Transport in Vietnam

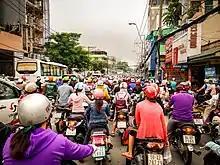
Vietnamese road traffic is dominated by motorcycles. Heavy traffic, bad air and loud noises are expected regularly.

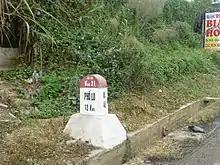
National Road 4E milestone

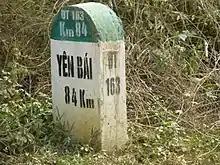
Yên Bái Provincial Road 163 milestone

The total length of the Vietnamese road system is about 222,179 km with 19.0% paved, mainly national roads and provincial roads (source: Vietnam Road Administration, 2004). The national road system length is 17,295 km with 27.6% of its length paved. The provincial road system comprises 27,762 km of roads with 23.6% paved. The road network is relatively well developed, but in poor condition. Due to congestion and lack of safety, the average speed on the national roads is a mere .